Master MZ

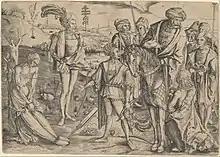
"The Dead King and his Three Sons", 17.2 x 24.5 cm.

The engravings of both divide between religious and secular subjects, and both share an interest in courtly life. Both sets of works display the idiosyncrasies of the artist even in conventional religious scenes. Mair likes to give his figures a setting in complicated and "fantastic architectural spaces, with walls joining at the most unlikely angles. The scenes resemble whimsical stage sets, and are endowed with an unreal character, like something from a fairy tale." MZ's interior settings and landscape backgrounds are interesting, but he pays greater attention to details of dress, and "labyrinths of gracefully fluted drapery folds"; he is also more up to date in his fashions than Mair, some of whose figures seem to wear fashions some decades old. They probably kept an eye on each other; it is unlikely to be coincidence that they both made engravings of the obscure subject of the story of The Dead King and his Three Sons, the only early prints of it that Wolfgang Stechow could find in his study.